ArmaTrac

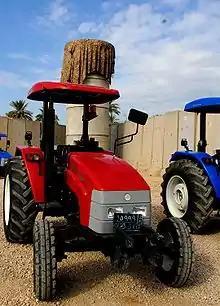
ArmaTrac 602 tractors

In 2003, Erkunt Group started the tractor division with the establishment of "Erkunt Tractor Industries, Inc". and became a member of "OEM group".